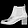
Label: Ankle boot